Andreas Karkavitsas

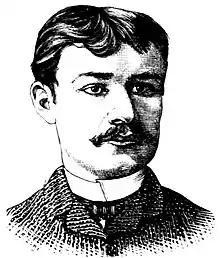
Andreas Karkavitsas.

Andreas Karkavitsas or Carcavitsas (Greek: Ανδρέας Καρκαβίτσας; Lechaina, 1866 – Marousi, October 10, 1922) was a Greek novelist. He was a naturalist, like Alexandros Papadiamantis.